Joseph R. Brown

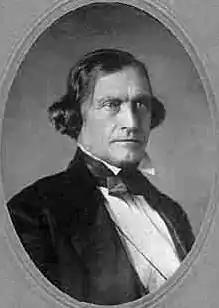
Joseph Brown c. 1853

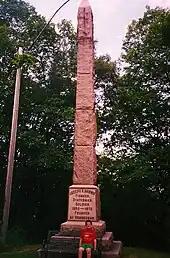
Joseph Brown's Monument in Brown Cemetery

Joseph Renshaw Brown (1805–1870) was an American politician, pioneer, fur trader, newspaper editor, businessman, inventor, speculator, and Indian agent who was prominent in Minnesota and Wisconsin territorial and state politics for over 50 years.